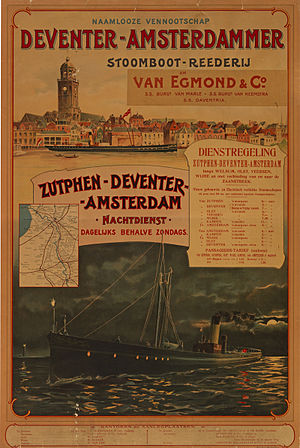
Beurtvaart / Funktioner / Plakater af rederierne
Beurtvaart var en form for sejlads med passagerer, fragt og kvæg der blev transporteret i henhold til en køreplan efter en faste rute. Det var den første offentlige transport i Nederlandene og var i lang tid bundet til godkendelser og regler, specielt af de lokale myndigheder. Ordet "beurt" betyder i denne forbindelse den faste sejlplan, som skipperene var nødt til at sejle efter.